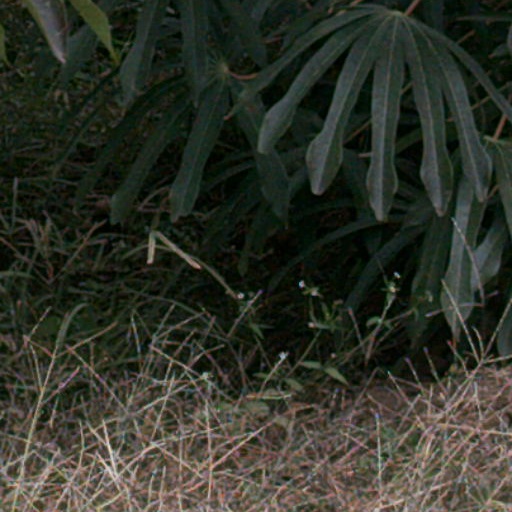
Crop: cassava